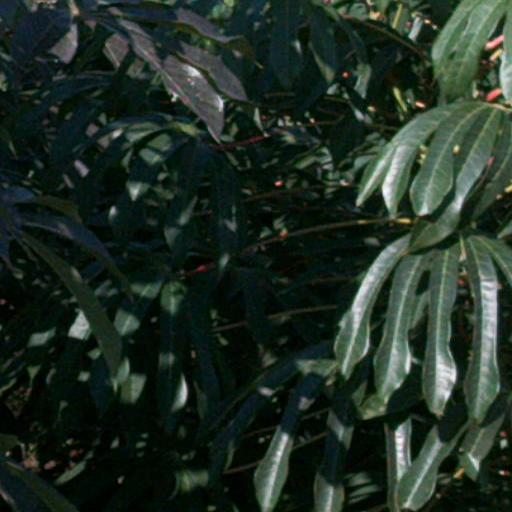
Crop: cassava